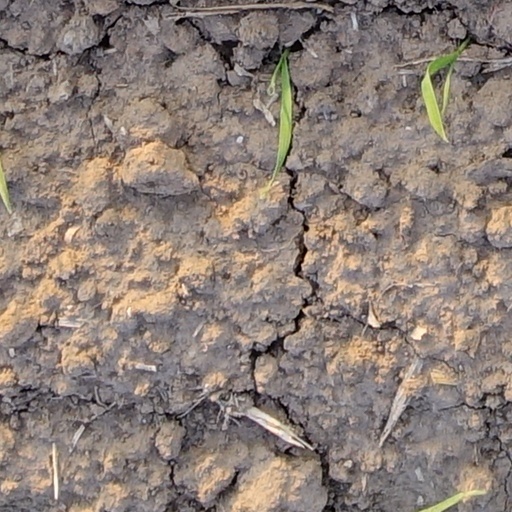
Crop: wheat